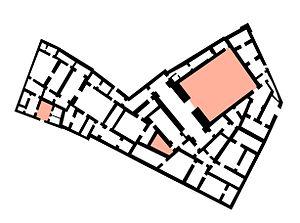
Suse est une ancienne cité de l'Iran située dans le sud-ouest de ce pays, dans une plaine à environ 140 km à l'est du fleuve Tigre. Habitée dès la fin du Vᵉ millénaire av. J.‑C., elle fut durant la haute Antiquité une des principales villes de la civilisation élamite, puis aux Vᵉ – IVᵉ siècle av. J.-C. la capitale de l'Empire perse achéménide, et resta peuplée jusqu'au XVᵉ siècle de notre ère au moins. La ville iranienne de Shush qui se trouve à proximité, en a pris la suite depuis le milieu du XXᵉ siècle.
L'art élamite a été élaboré dans le royaume d'Élam, entre le IVᵉ et le Iᵉʳ millénaire av. J.-C.